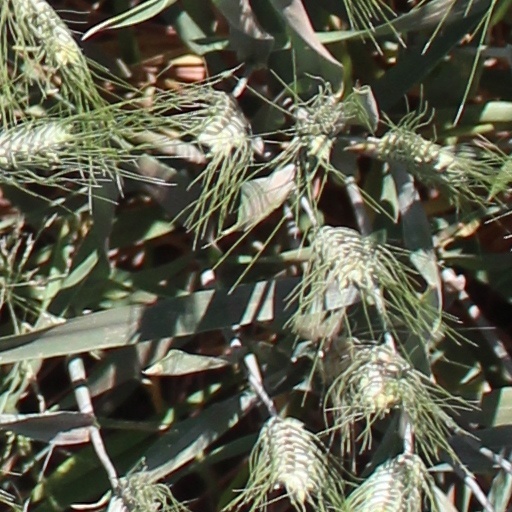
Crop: wheat